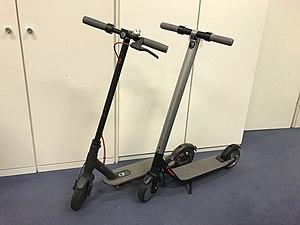
Une trottinette électrique est une trottinette équipée d'un moteur électrique. Ce type de véhicule électrique se généralise dans les grandes villes à la fin des années 2010. Selon les pays, l'usage de la trottinette électrique dans l'espace public est soumis à la règlementation des engins de déplacement personnel, des bicyclettes ou bien son usage n'est pas règlementé.